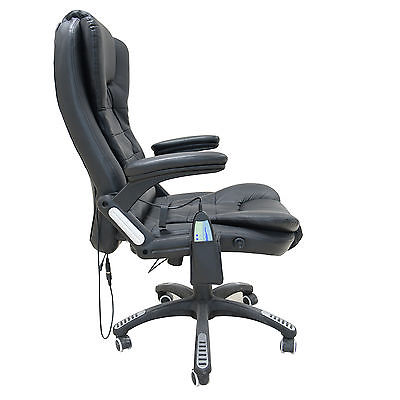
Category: chair